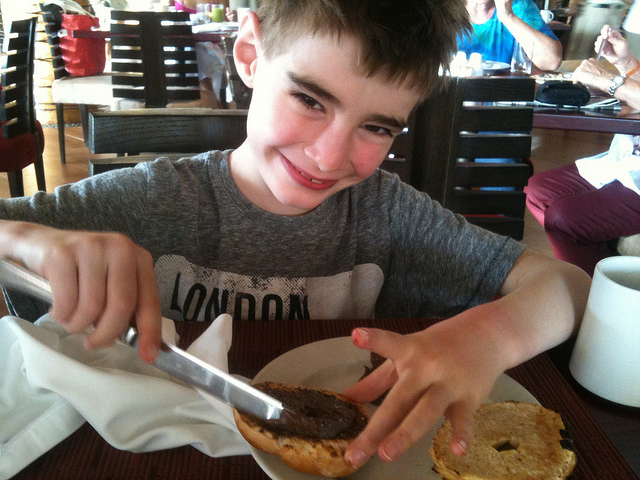
user: Given an image and a question. Answer the question in a short answer. Question: What type of bread is this? Short Answer:
assistant: bagel